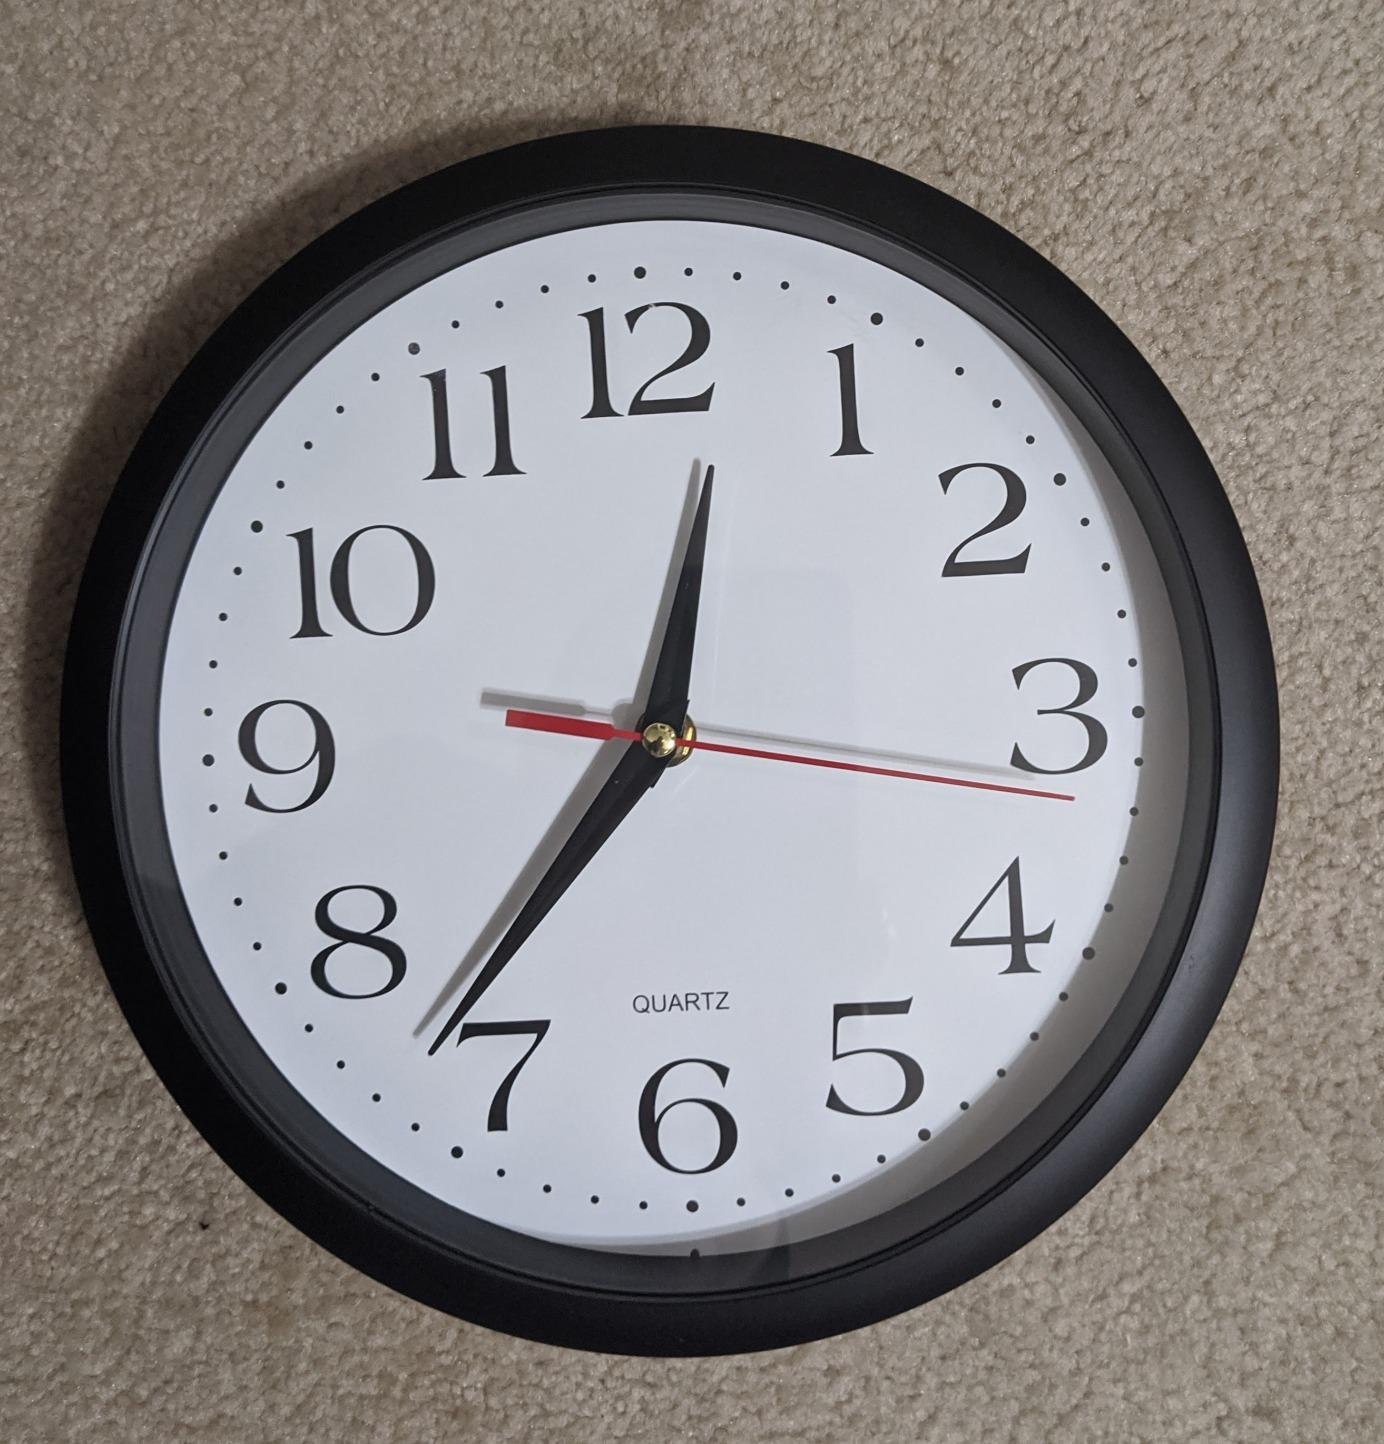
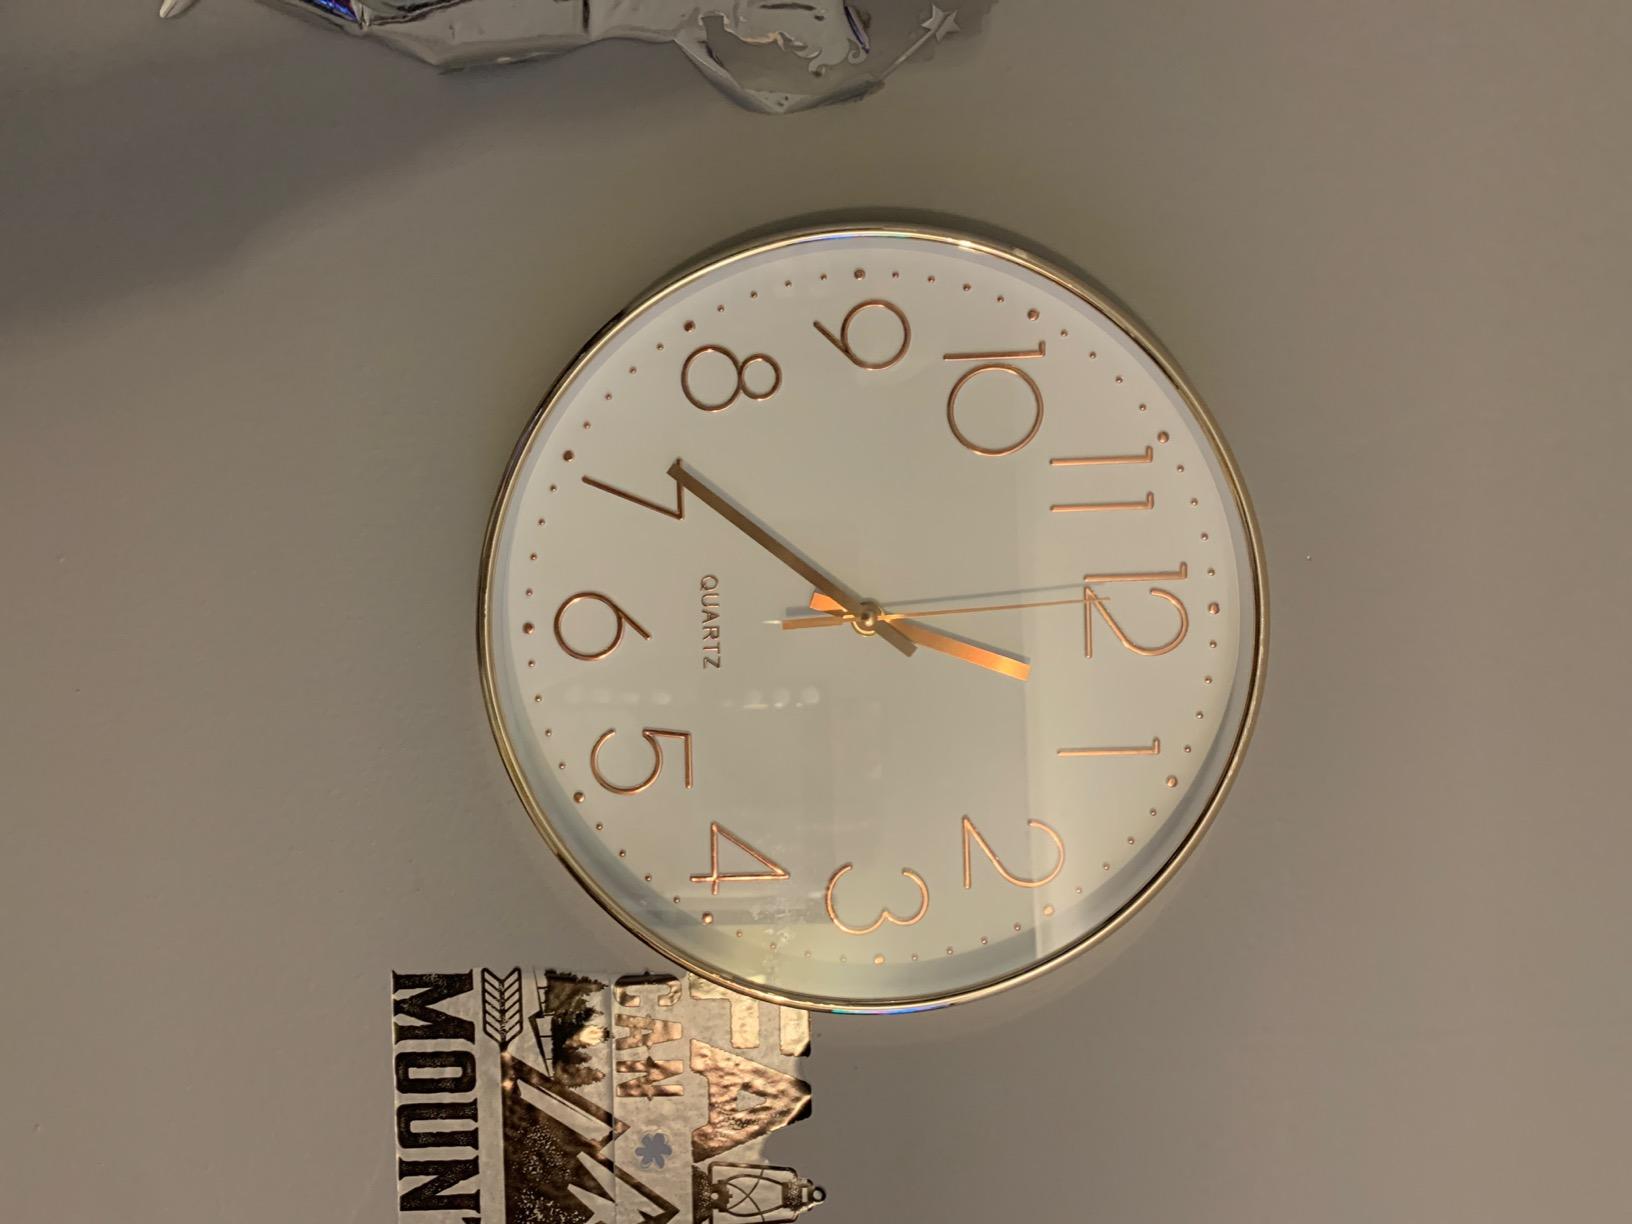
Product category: clock
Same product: no